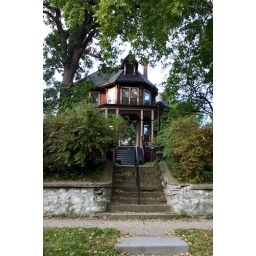
A beautiful Victorian home sits high on a hill in the historic, downtown area of Des Moines, Iowa.